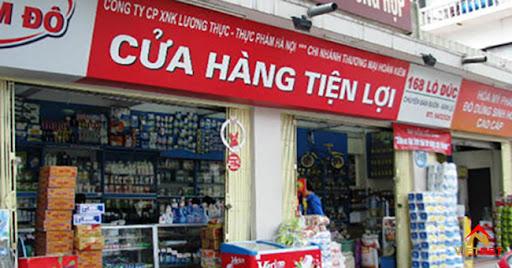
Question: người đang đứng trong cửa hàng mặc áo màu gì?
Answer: màu xanh dương